Hexagonal phase

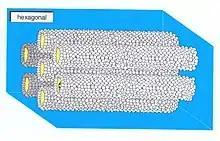
Schematic of the molecular organisation in a type I hexagonal lyotropic liquid crystalline phase.

A hexagonal phase of lyotropic liquid crystal is formed by some amphiphilic molecules when they are mixed with water or another polar solvent. In this phase, the amphiphile molecules are aggregated into cylindrical structures of indefinite length and these cylindrical aggregates are disposed on a hexagonal lattice, giving the phase long-range orientational order.